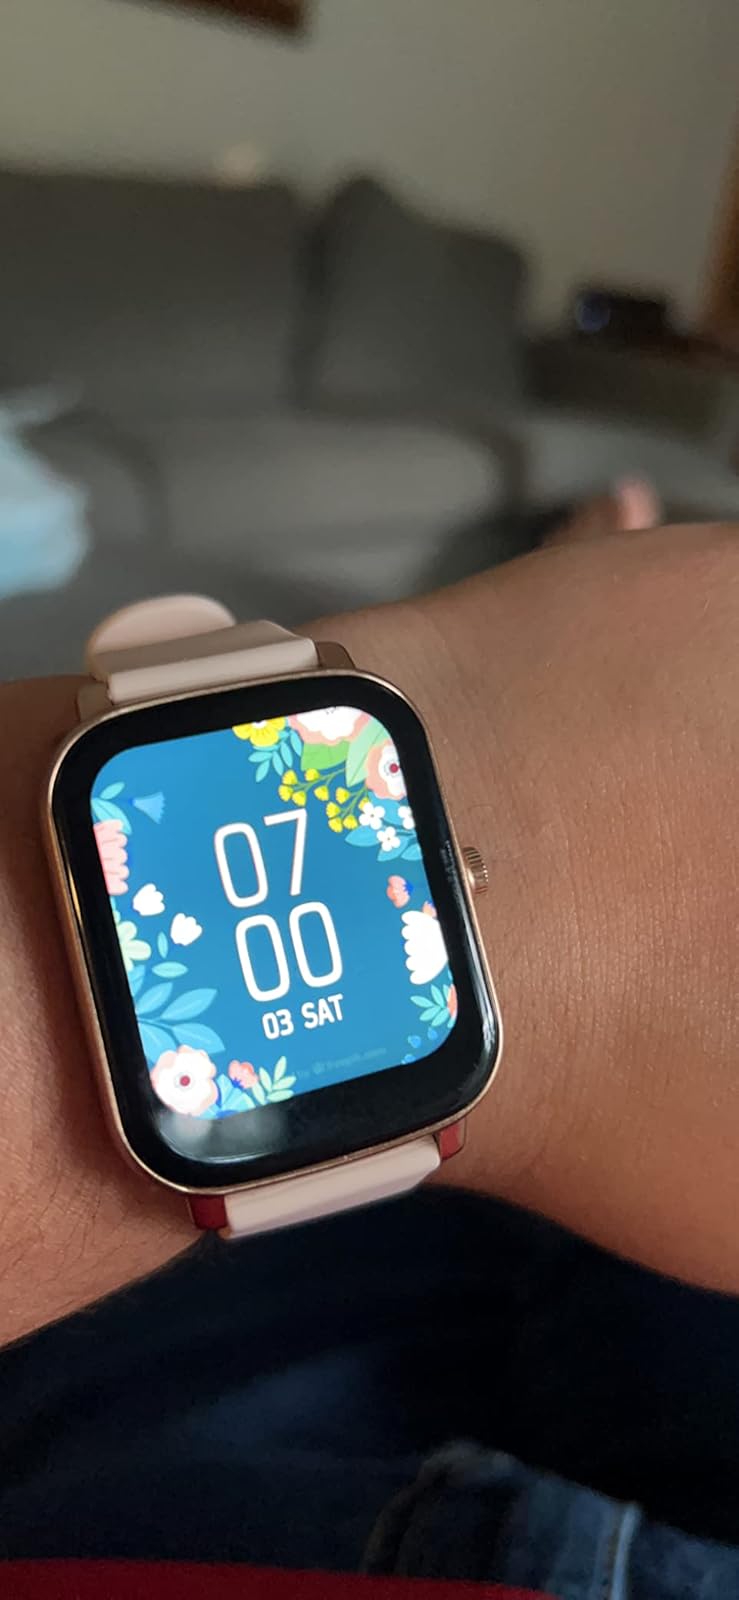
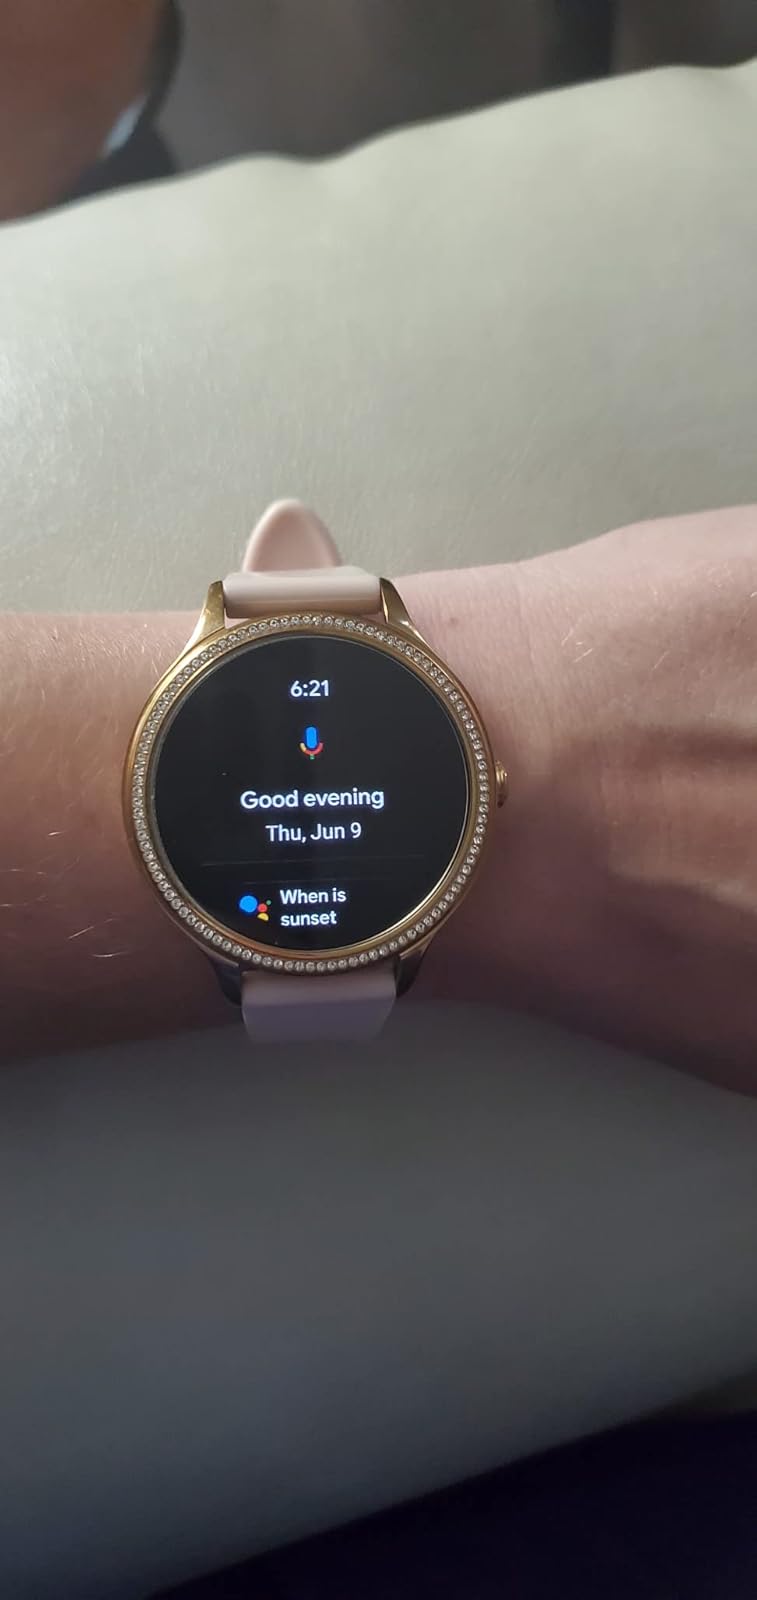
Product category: smartwatch
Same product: no